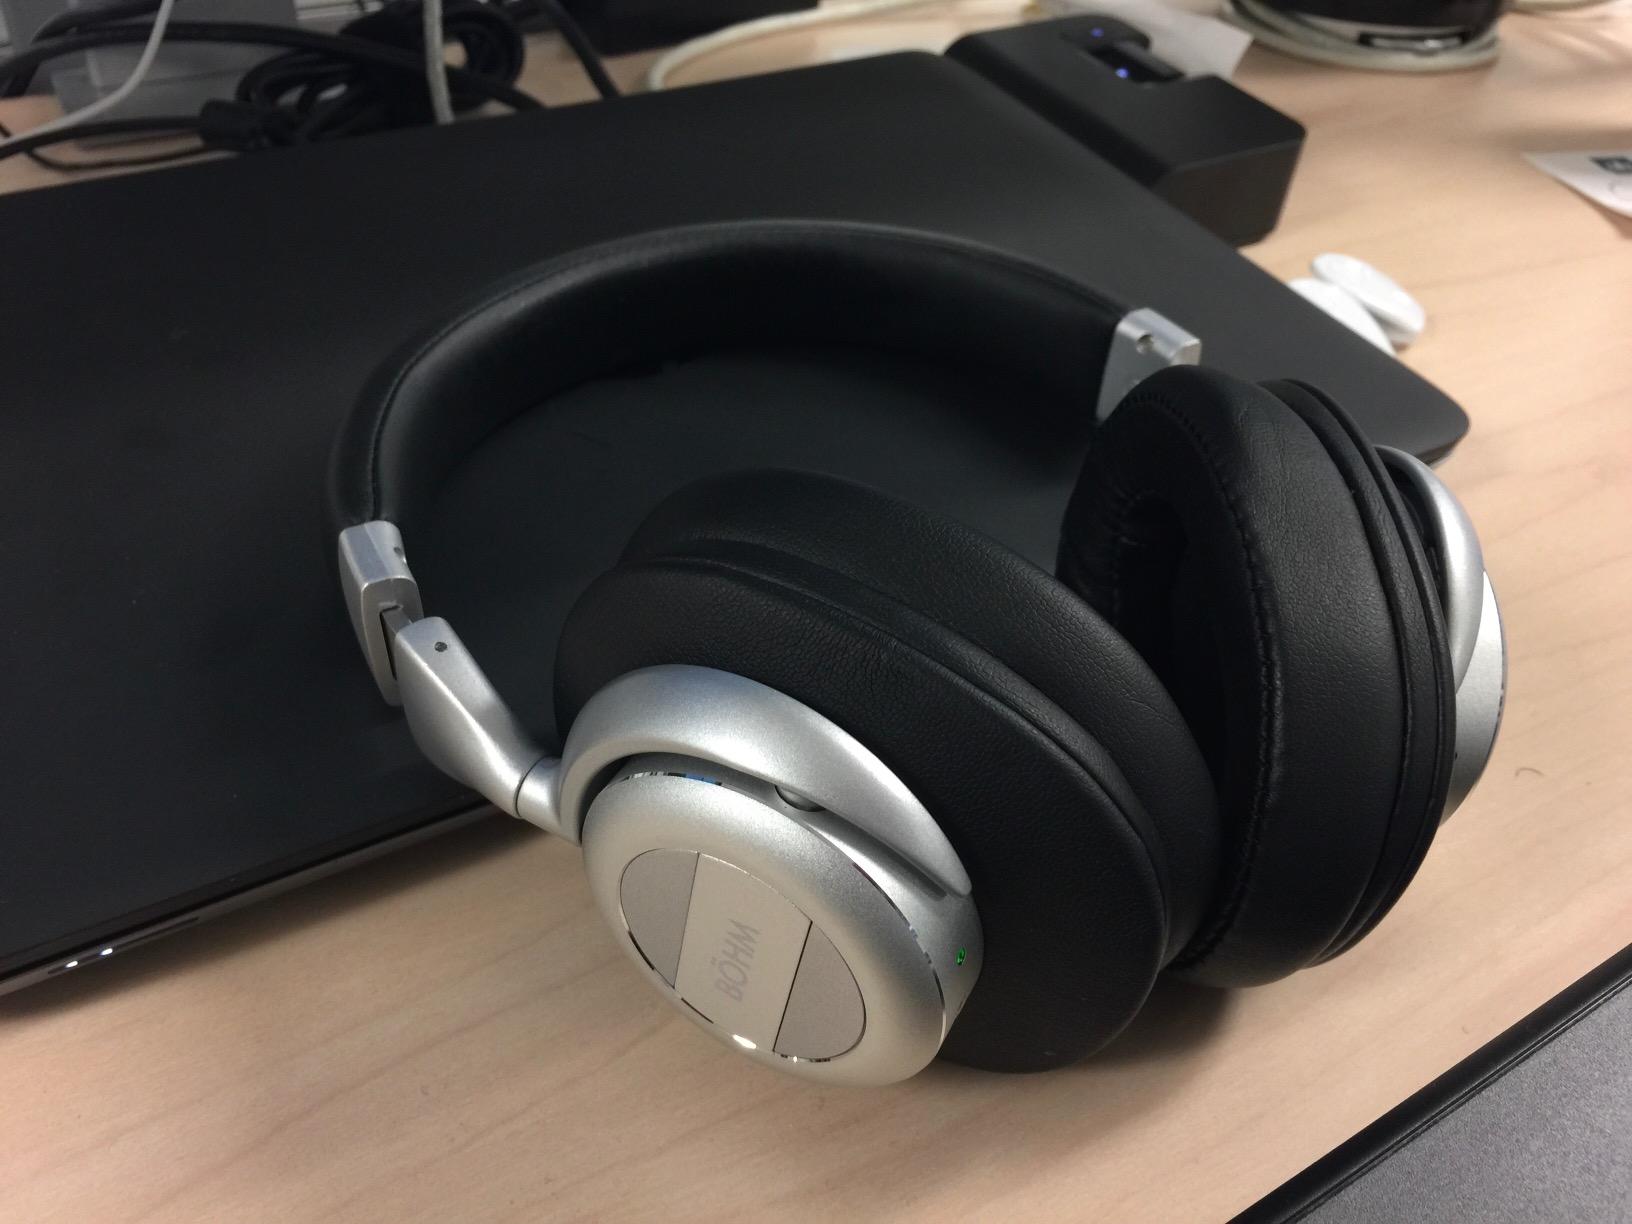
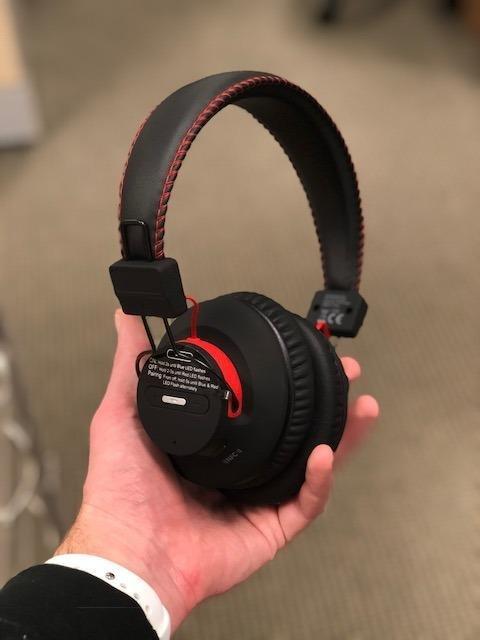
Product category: headphones
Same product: no